Hotel Jugoslavija

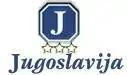
Former logo of the hotel

In the early 1970s, architect Branislav Jovin designed the plateau and the quay in front of the hotel. Generally considered beautiful and elegant, the project allows the cascade descent from the hotel to the Danube's bank. Early 1990s saw the expansion of the "splavovi" (singular, "splav"), barge-clubs on the rivers. They originated along the banks of the Sava and expanded in the nearby Ušće neighborhood. After 1996, they spread along the quay in front of the hotel.